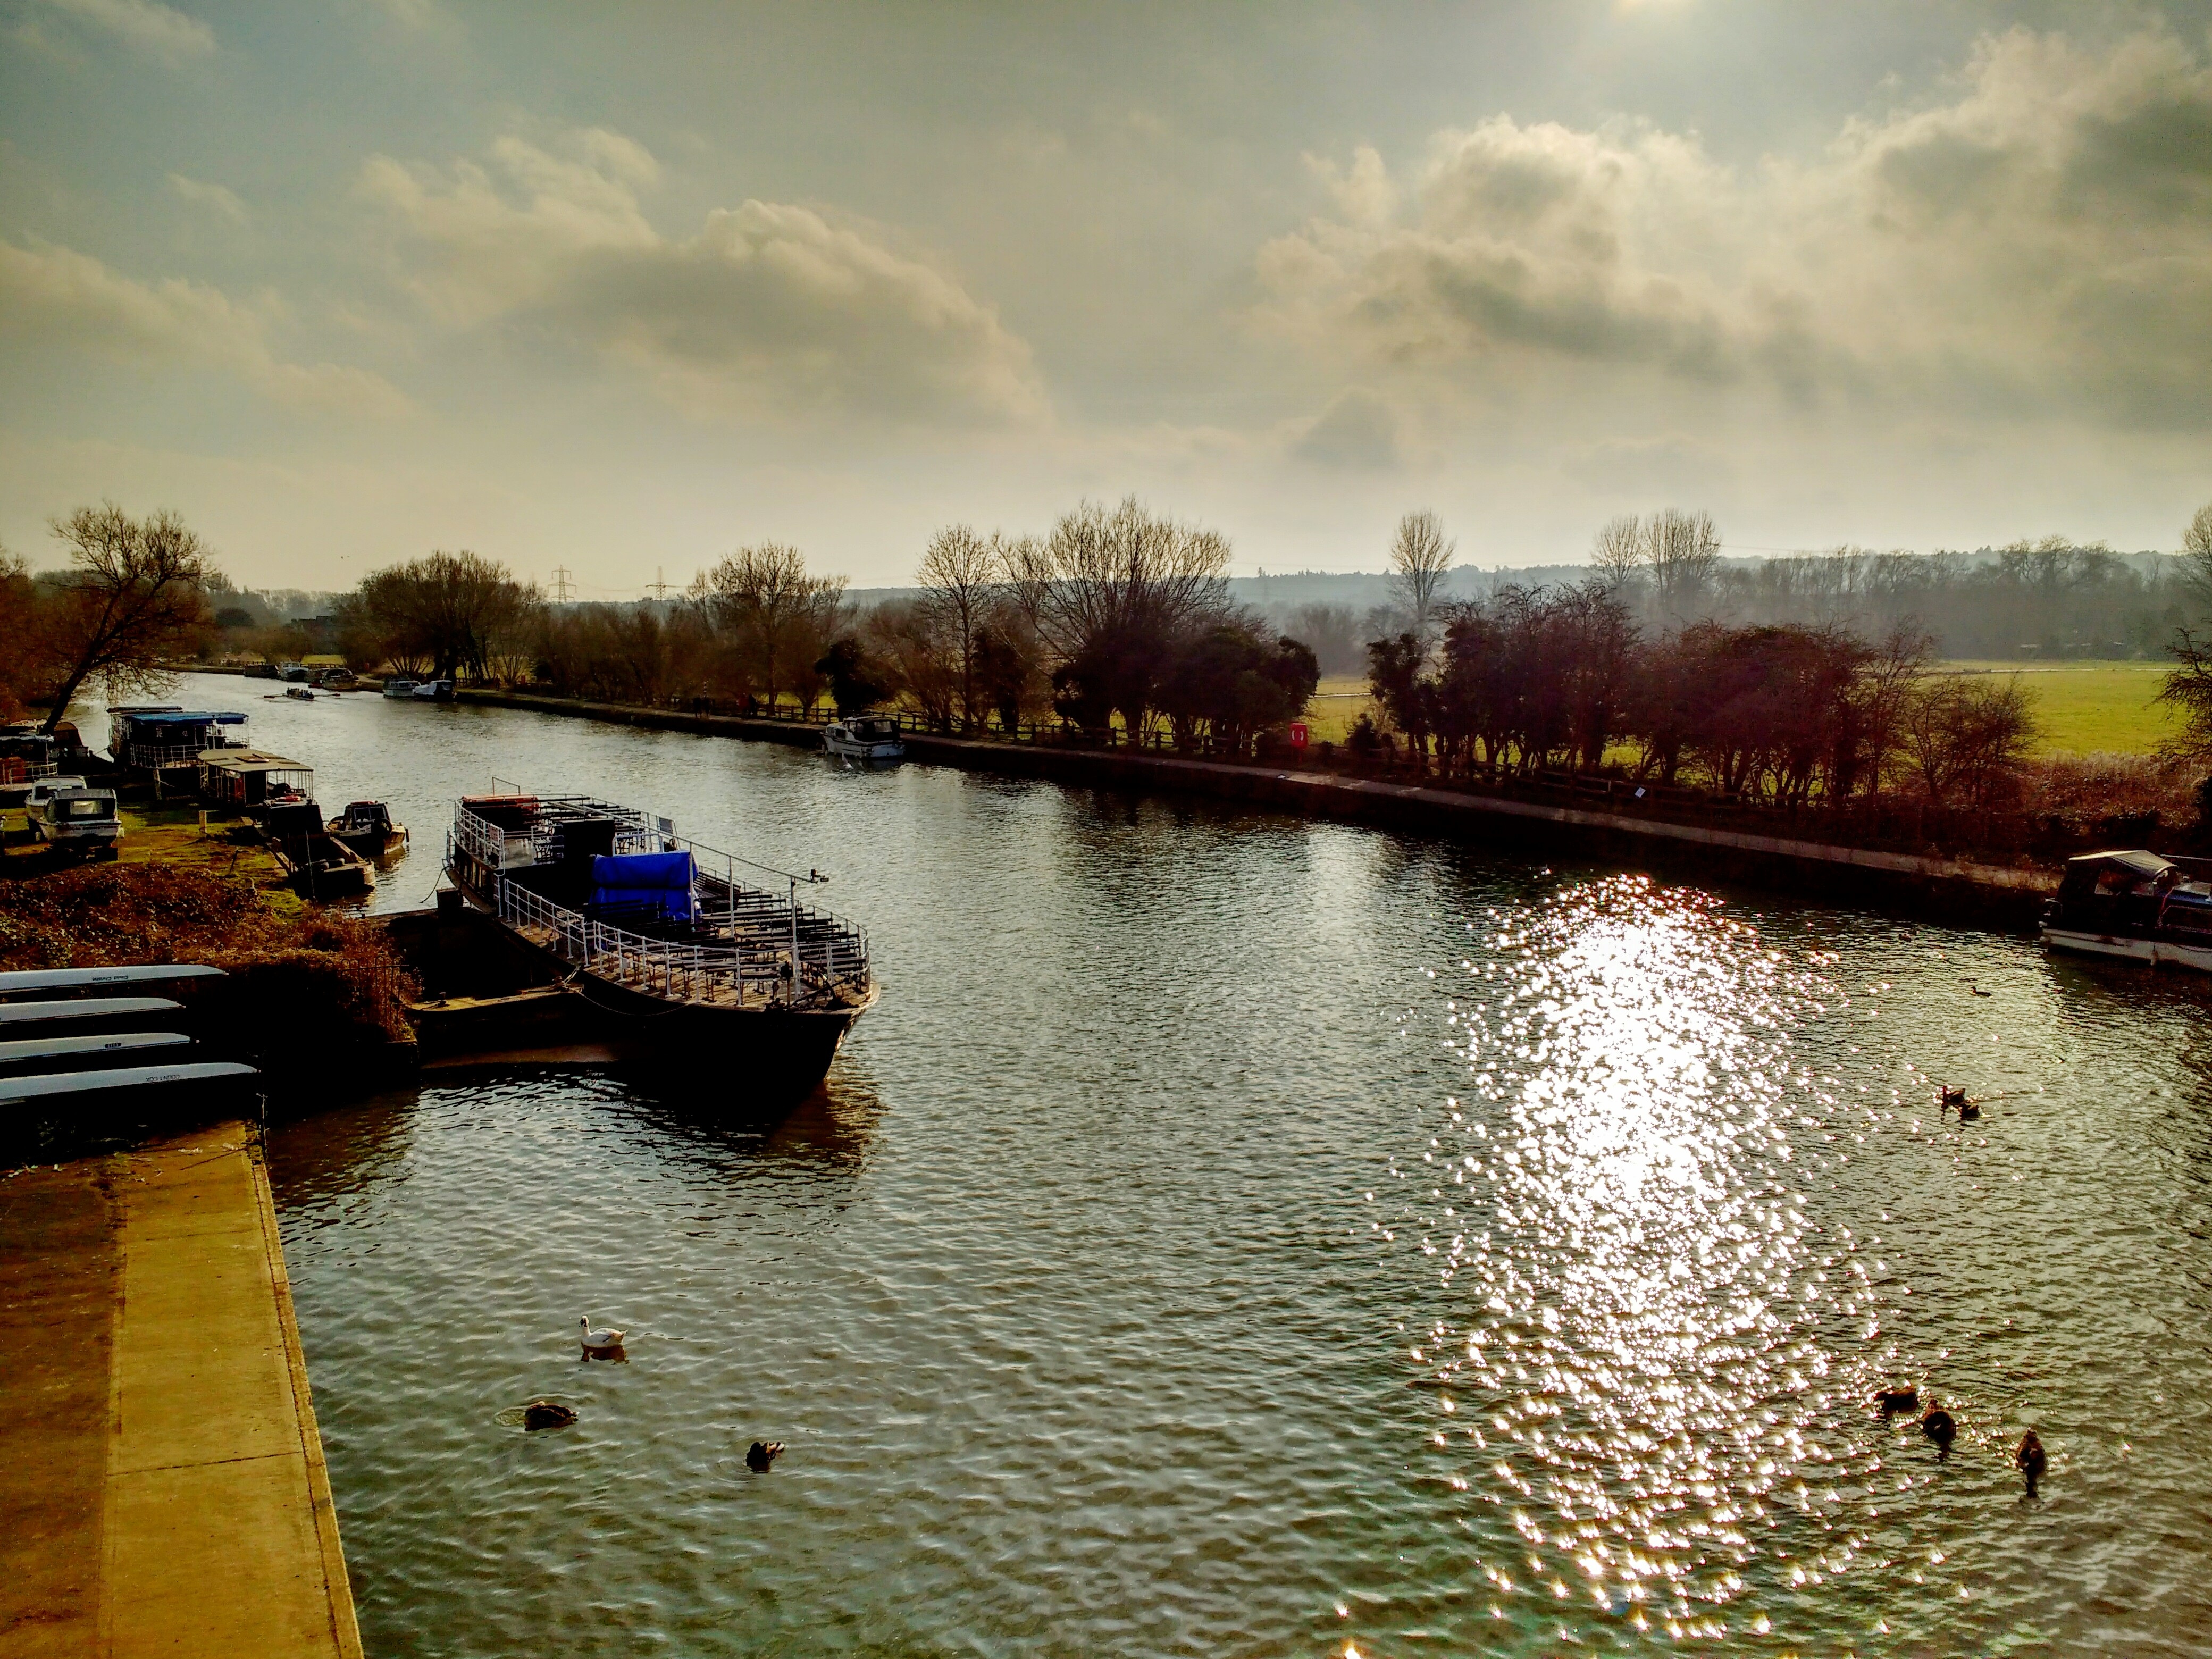
water, nature, sun, sunset, boat, sunlight, morning, lake, river, canal, dusk, evening, reflection, autumn, waterway, thames, oxford